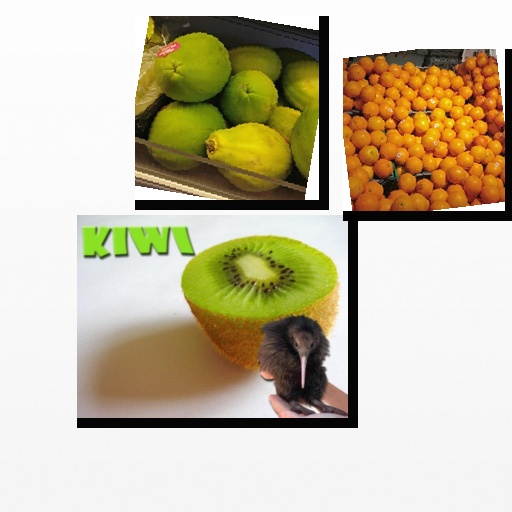
Food items: orange, kiwi, papaya